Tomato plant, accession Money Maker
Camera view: horizontal (90 deg, fisheye); turntable rotation: 240 degrees
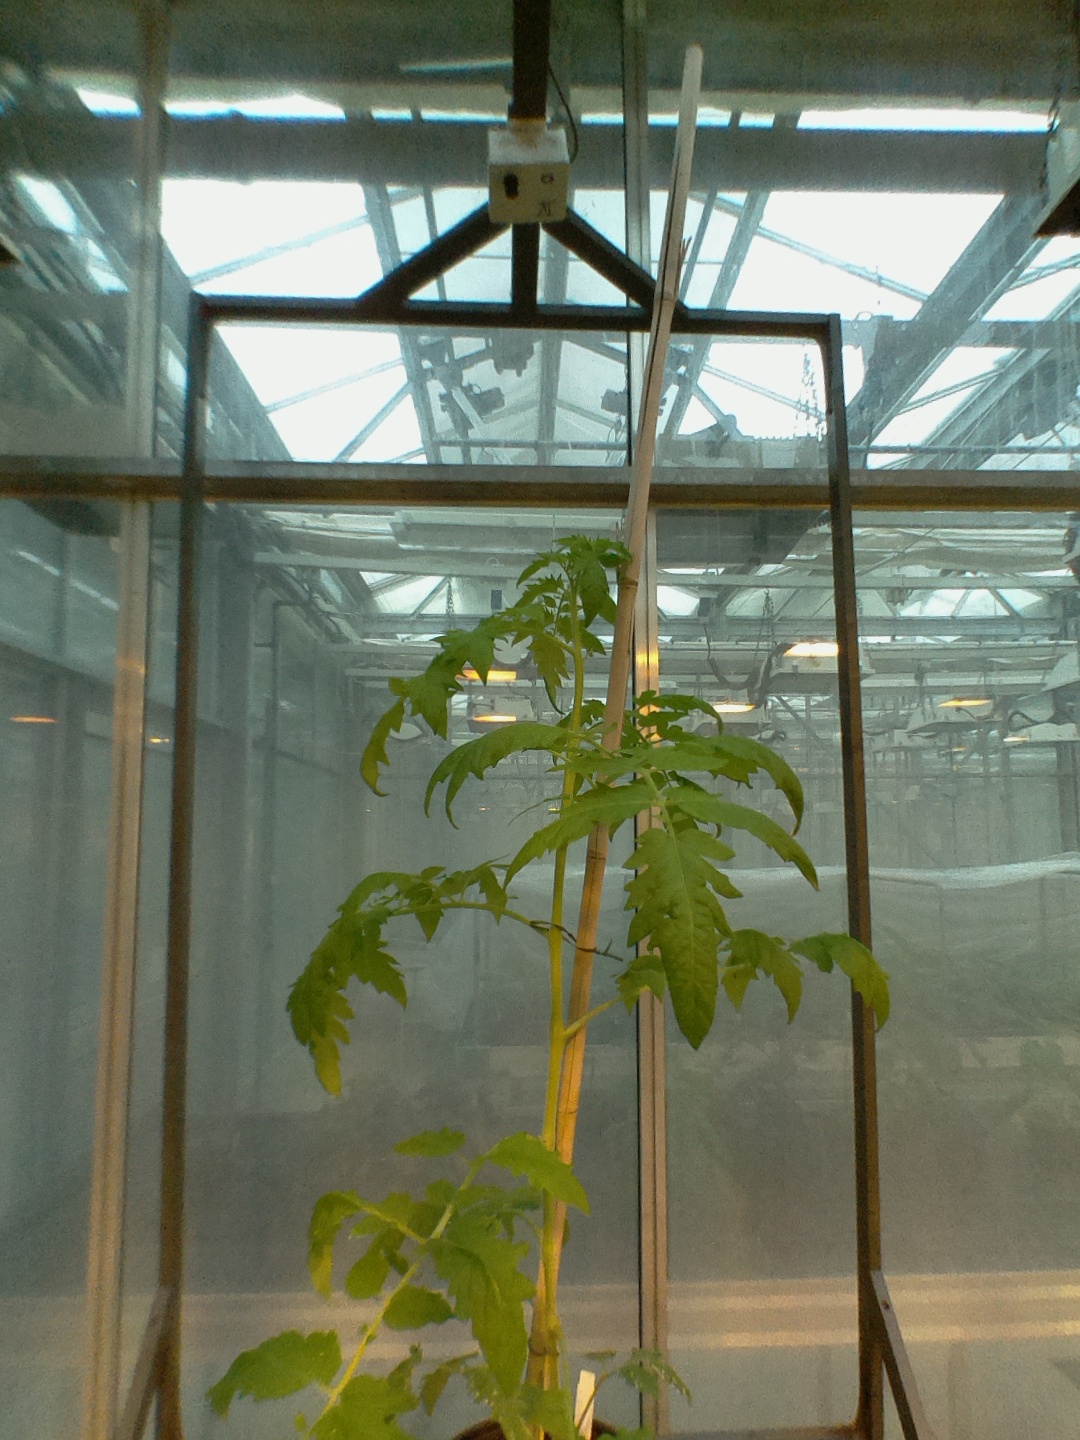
BBCH growth stage 51: First inflorence visible, visible closed flower bud